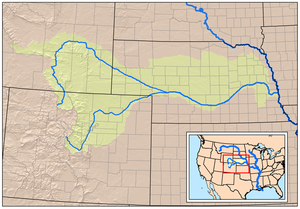
La rivière Platte, affluent de la rivière Missouri, mesure environ 500 km de long et est localisée dans l'ouest des États-Unis. C'est l'un des plus grands affluents du Missouri. Elle s'écoule dans le centre des Grandes Plaines, au Nebraska, dans l'est des Montagnes Rocheuses du Colorado et du Wyoming. Bien que n'étant pas navigable, la rivière joue un rôle historique important dans la conquête de l'ouest en permettant le tracé de plusieurs routes.